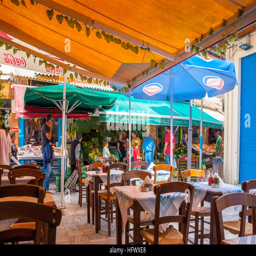
the market stalls with fresh fruits and vegetables in street , located behind the tables of local outdoor cafe